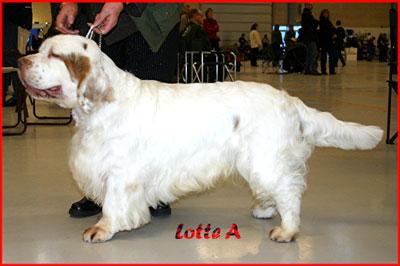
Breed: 235-n000097-clumber